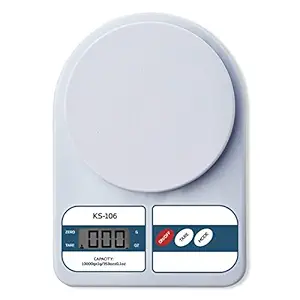
beatXP Kitchen Scale Multipurpose Portable Electronic Digital Weighing Scale | Weight Machine With Back light LCD Display | White |10 kg | 2 Year Warranty |
Category: Home&Kitchen
Price: 199 (list price: 1999)
Rating: 3.7 (2,031 ratings)
About this product: ✅ [LCD Screen] : A wide LCD screen display makes this scale easy to read, and it automatically locks its reading when the data is stable.|✅ [Multiple Features] : There are multiple features on the scale, such as an ON/OFF mode, a tare function, a unit exchange function, and an overload indicator.|✅ [Salient Features] : BeatXP kitchen weighing has Wide Screen Display, Automatic Data Locking, Low Power Consumption, Low Battery Indicator, High Precision Sensor, When the scale is overloaded, the scale will appear O/C.|✅ [Flat Surface] : To ensure accurate measurements, place the Kitchen weighing scale on a flat surface.|✅ [Color] : This scale is white in color and made from PVC